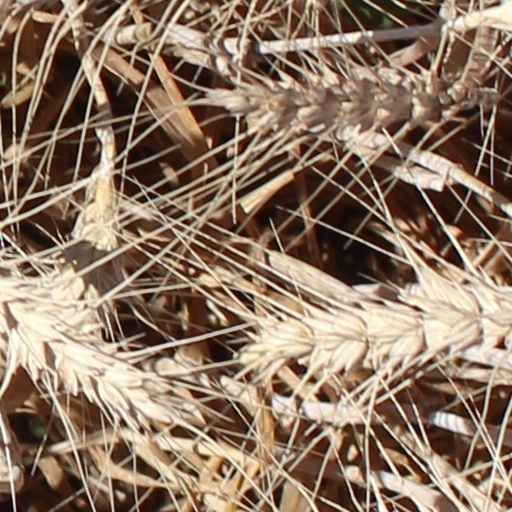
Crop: wheat